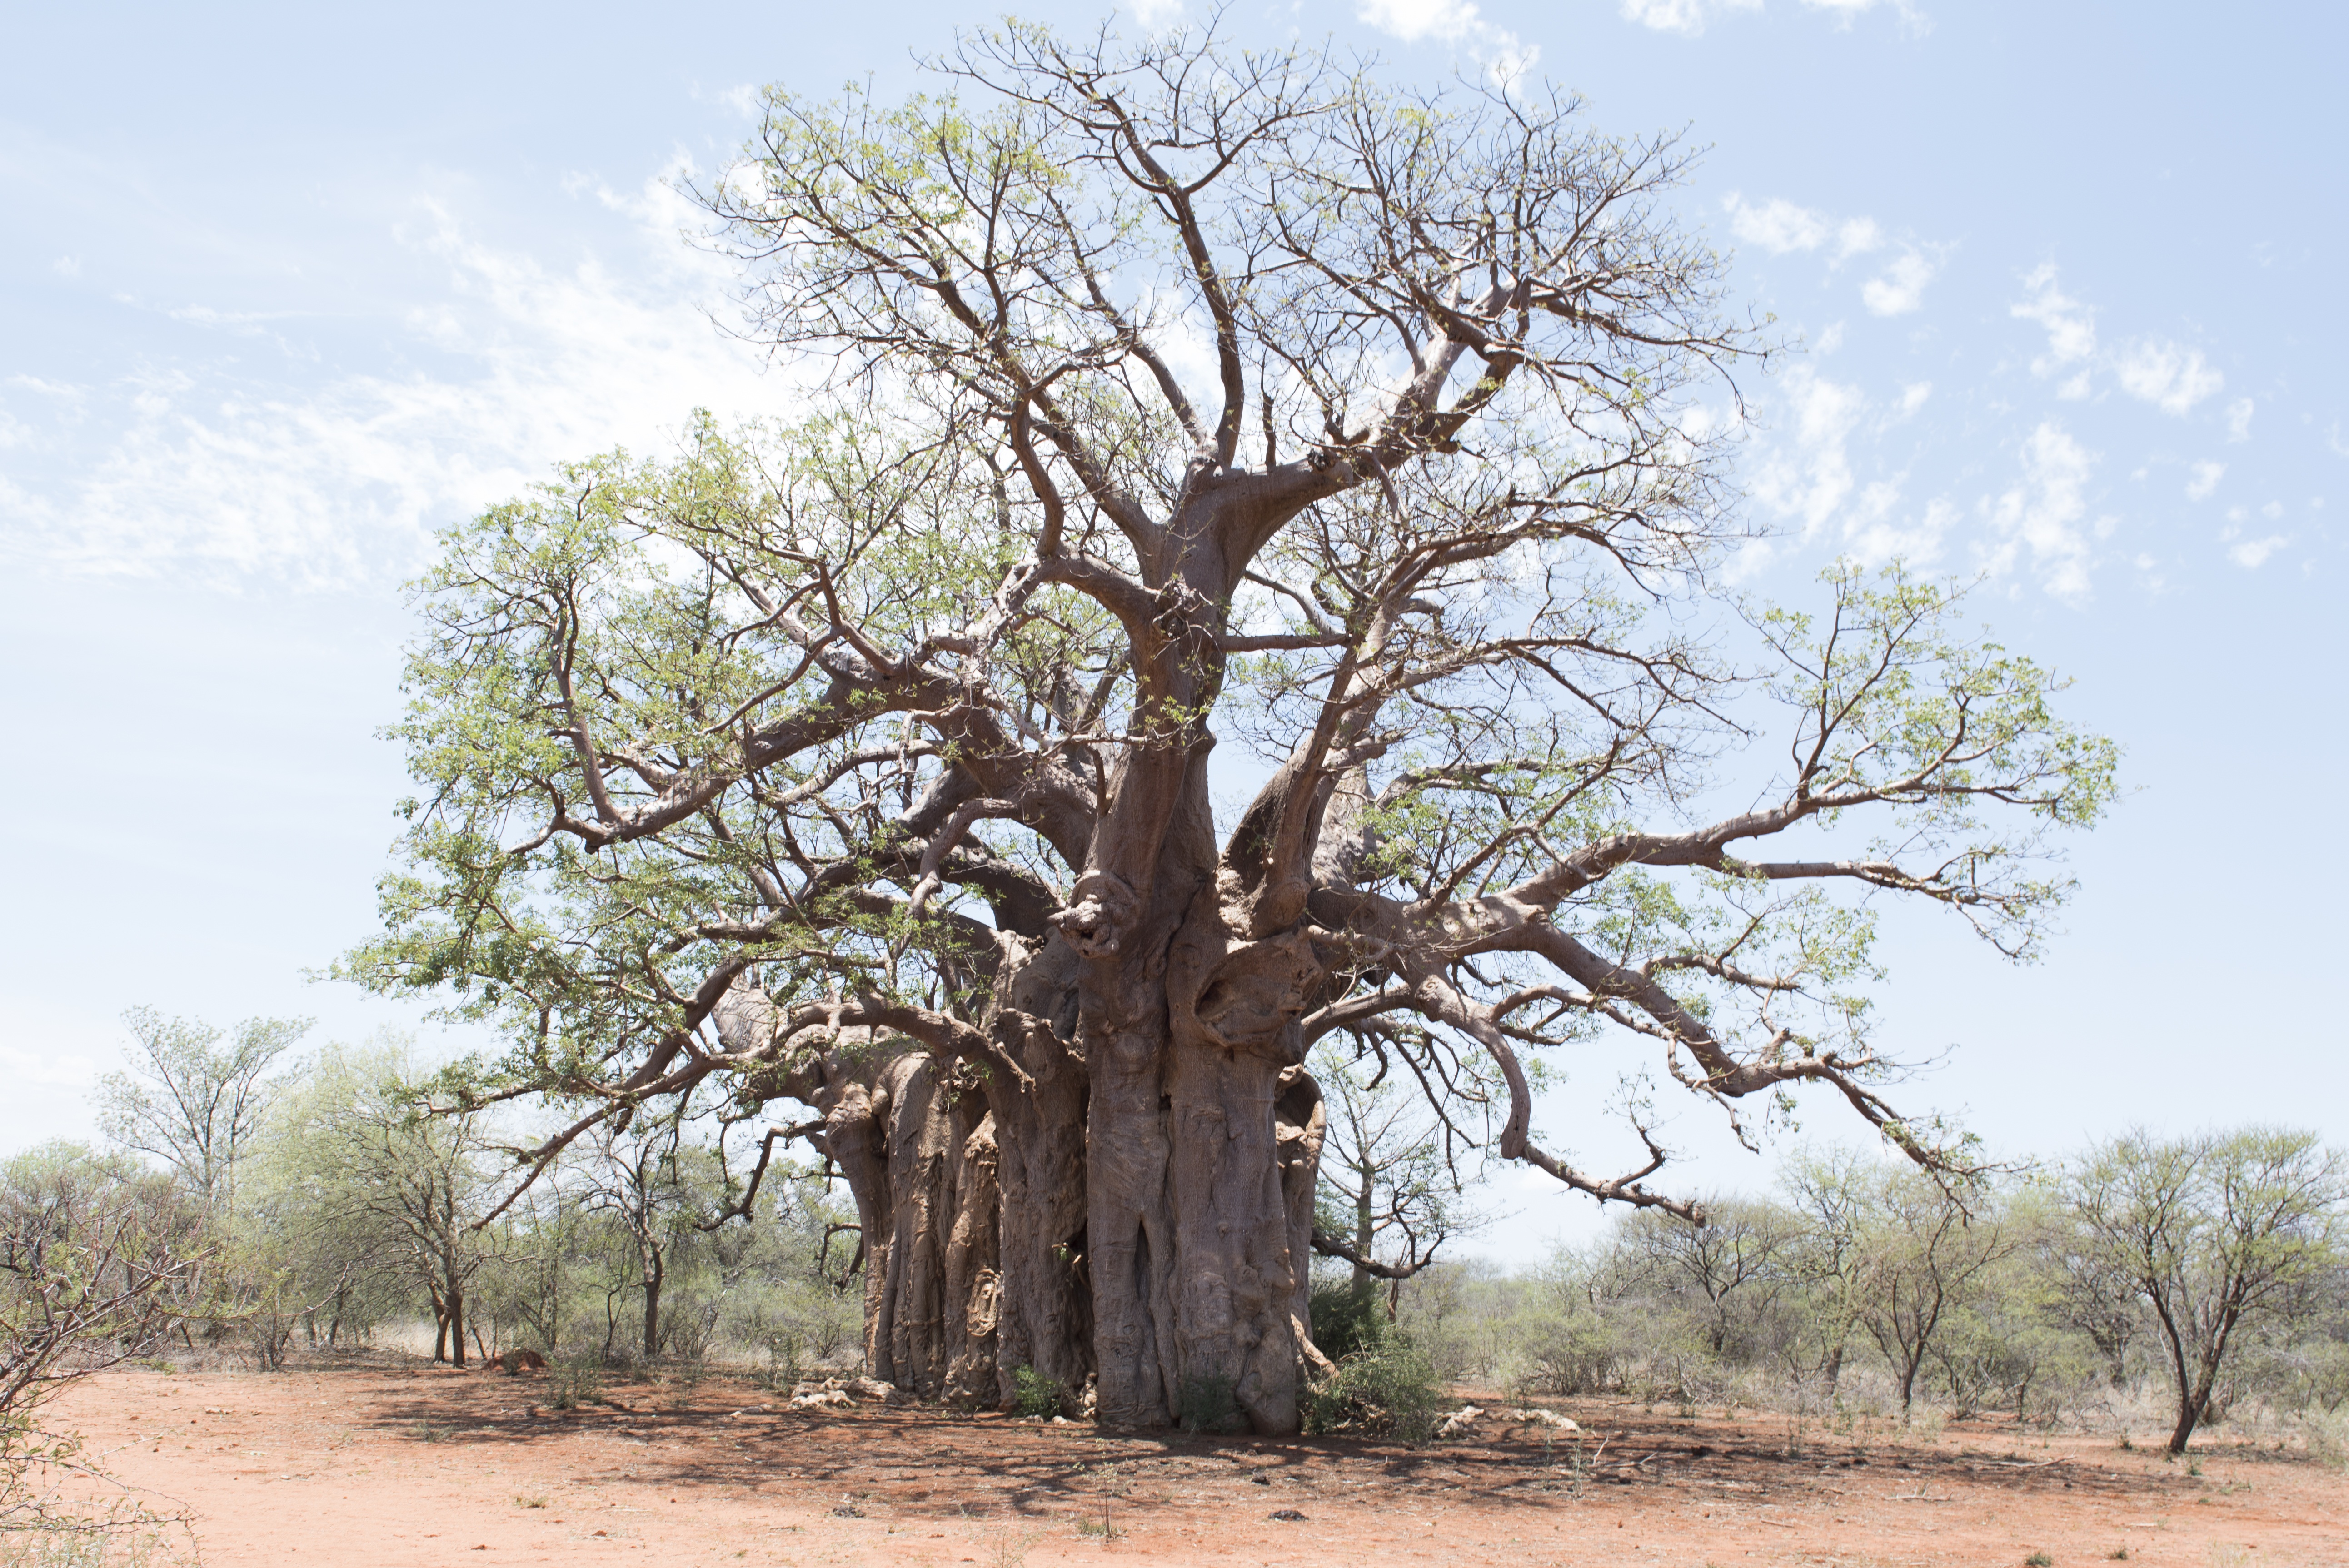
landscape, tree, nature, branch, plant, trunk, old, environment, produce, africa, soil, tourism, savanna, baobab, adansonia, oak, big, huge, safari, flowering plant, boabab, woody plant, land plant